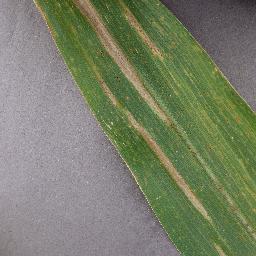
Label: Corn_(Maize)___Northern_Leaf_Blight